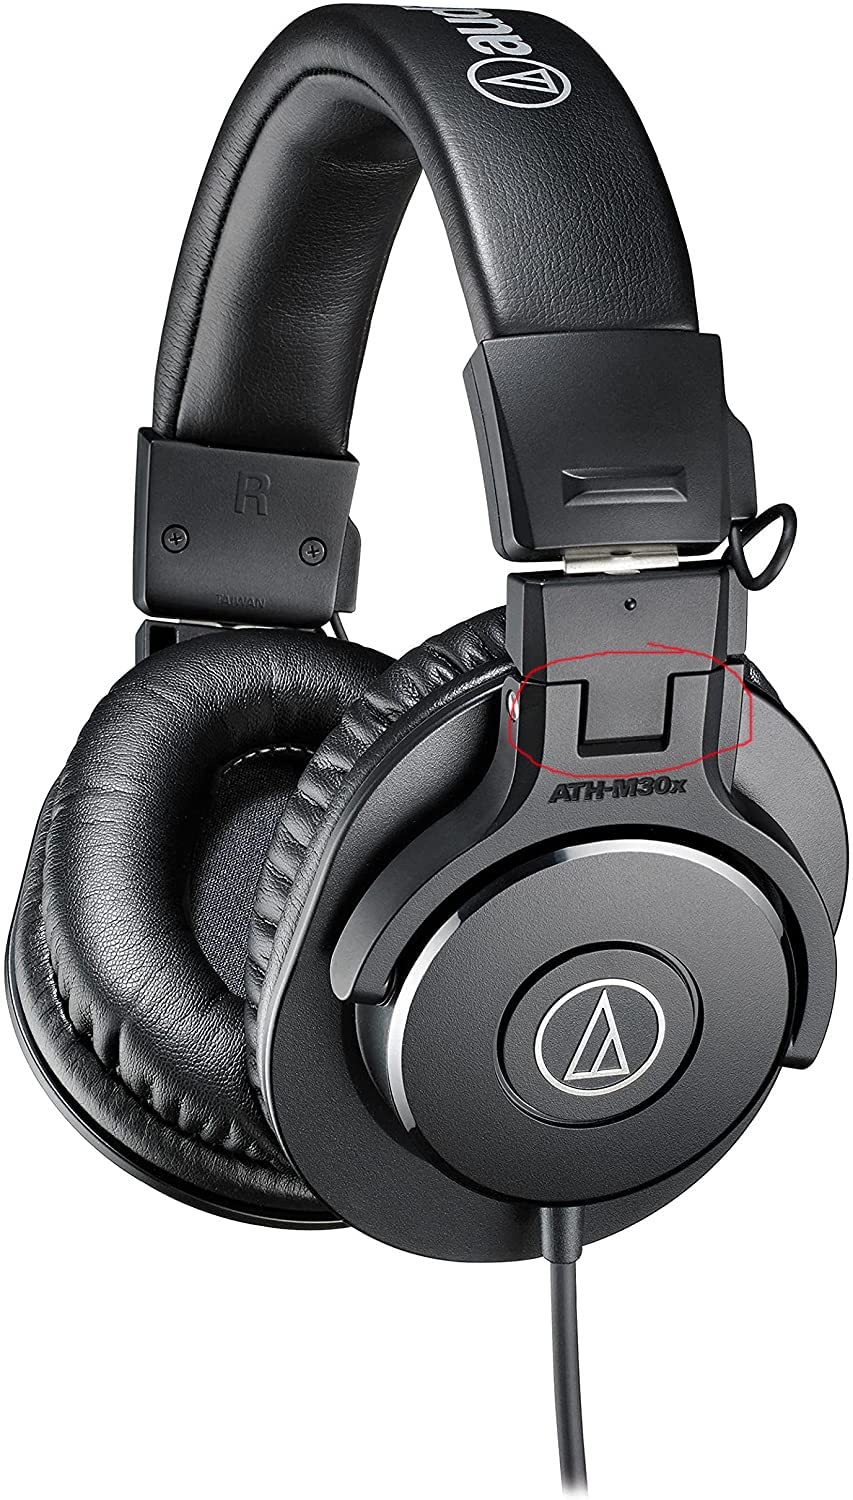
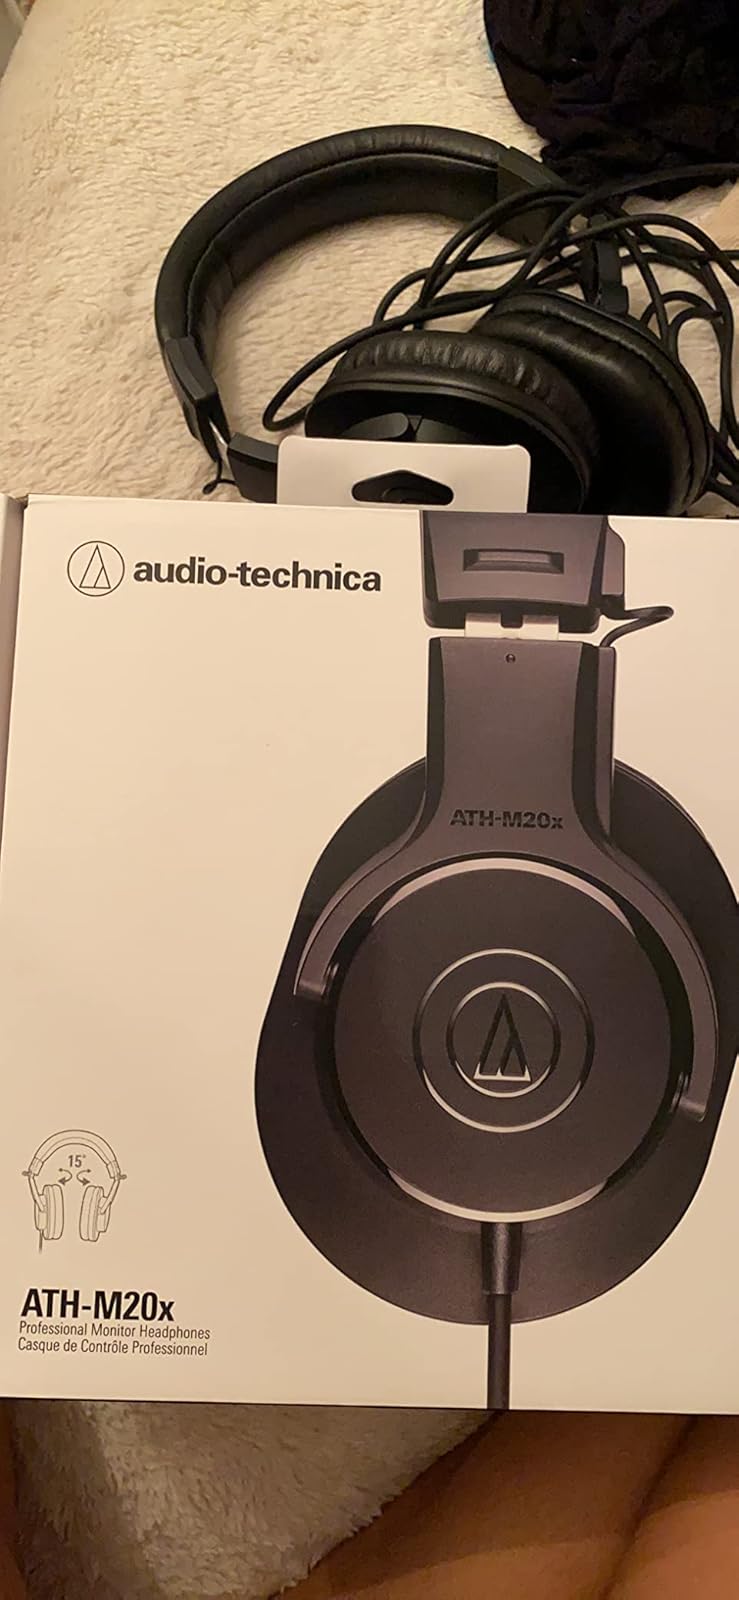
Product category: headphones
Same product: no